Gidaya

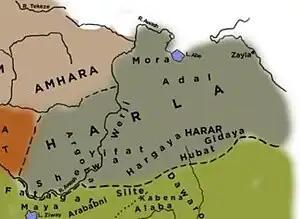
Location of Gidaya state in the middle ages

Gidaya (Harari: ጊዳየ "Gidayä"; Somali: Gidaaya), also known as Gedaya or Jidaya was a historical Muslim state located around present-day eastern Ethiopia. The state was positioned on the Harar plateau and a district of Adal region alongside Hargaya and Hubat polities. It neighbored other states in the medieval era including Ifat, Mora, Hadiya, Fatagar, Biqulzar, Fedis and Kwelgora.